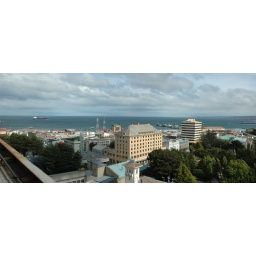
Panoramic view of Punta Arenas taken from the top floor of the local goverment office, the heighest building in Punta Arenas